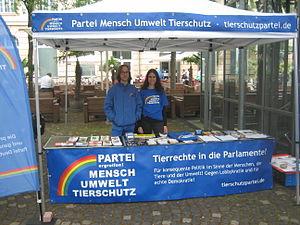
Le Parti de protection des animaux est un parti politique allemand fondé en 1993.